Rwanda

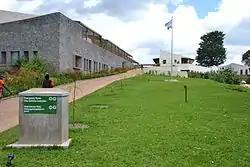
Photograph depicting a hospital building, with Rwandan flag, viewed from the entrance pathway

The quality of healthcare in Rwanda has historically been very low, both before and immediately after the 1994 genocide. In 1998, more than one in five children died before their fifth birthday, often from malaria.